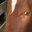
Label: cattle